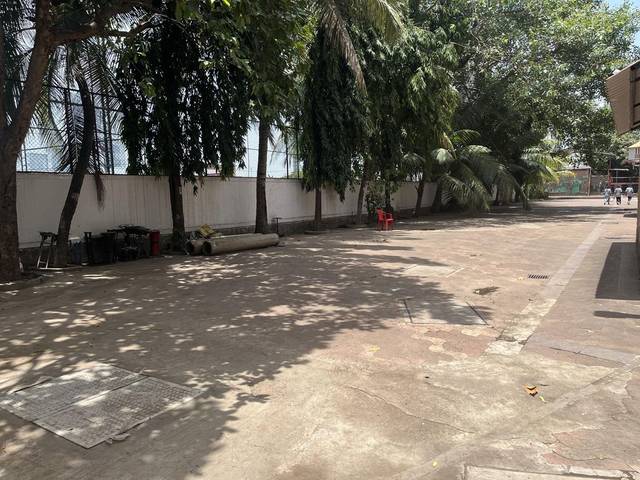
Region: India
Coordinates: 19.051, 72.83